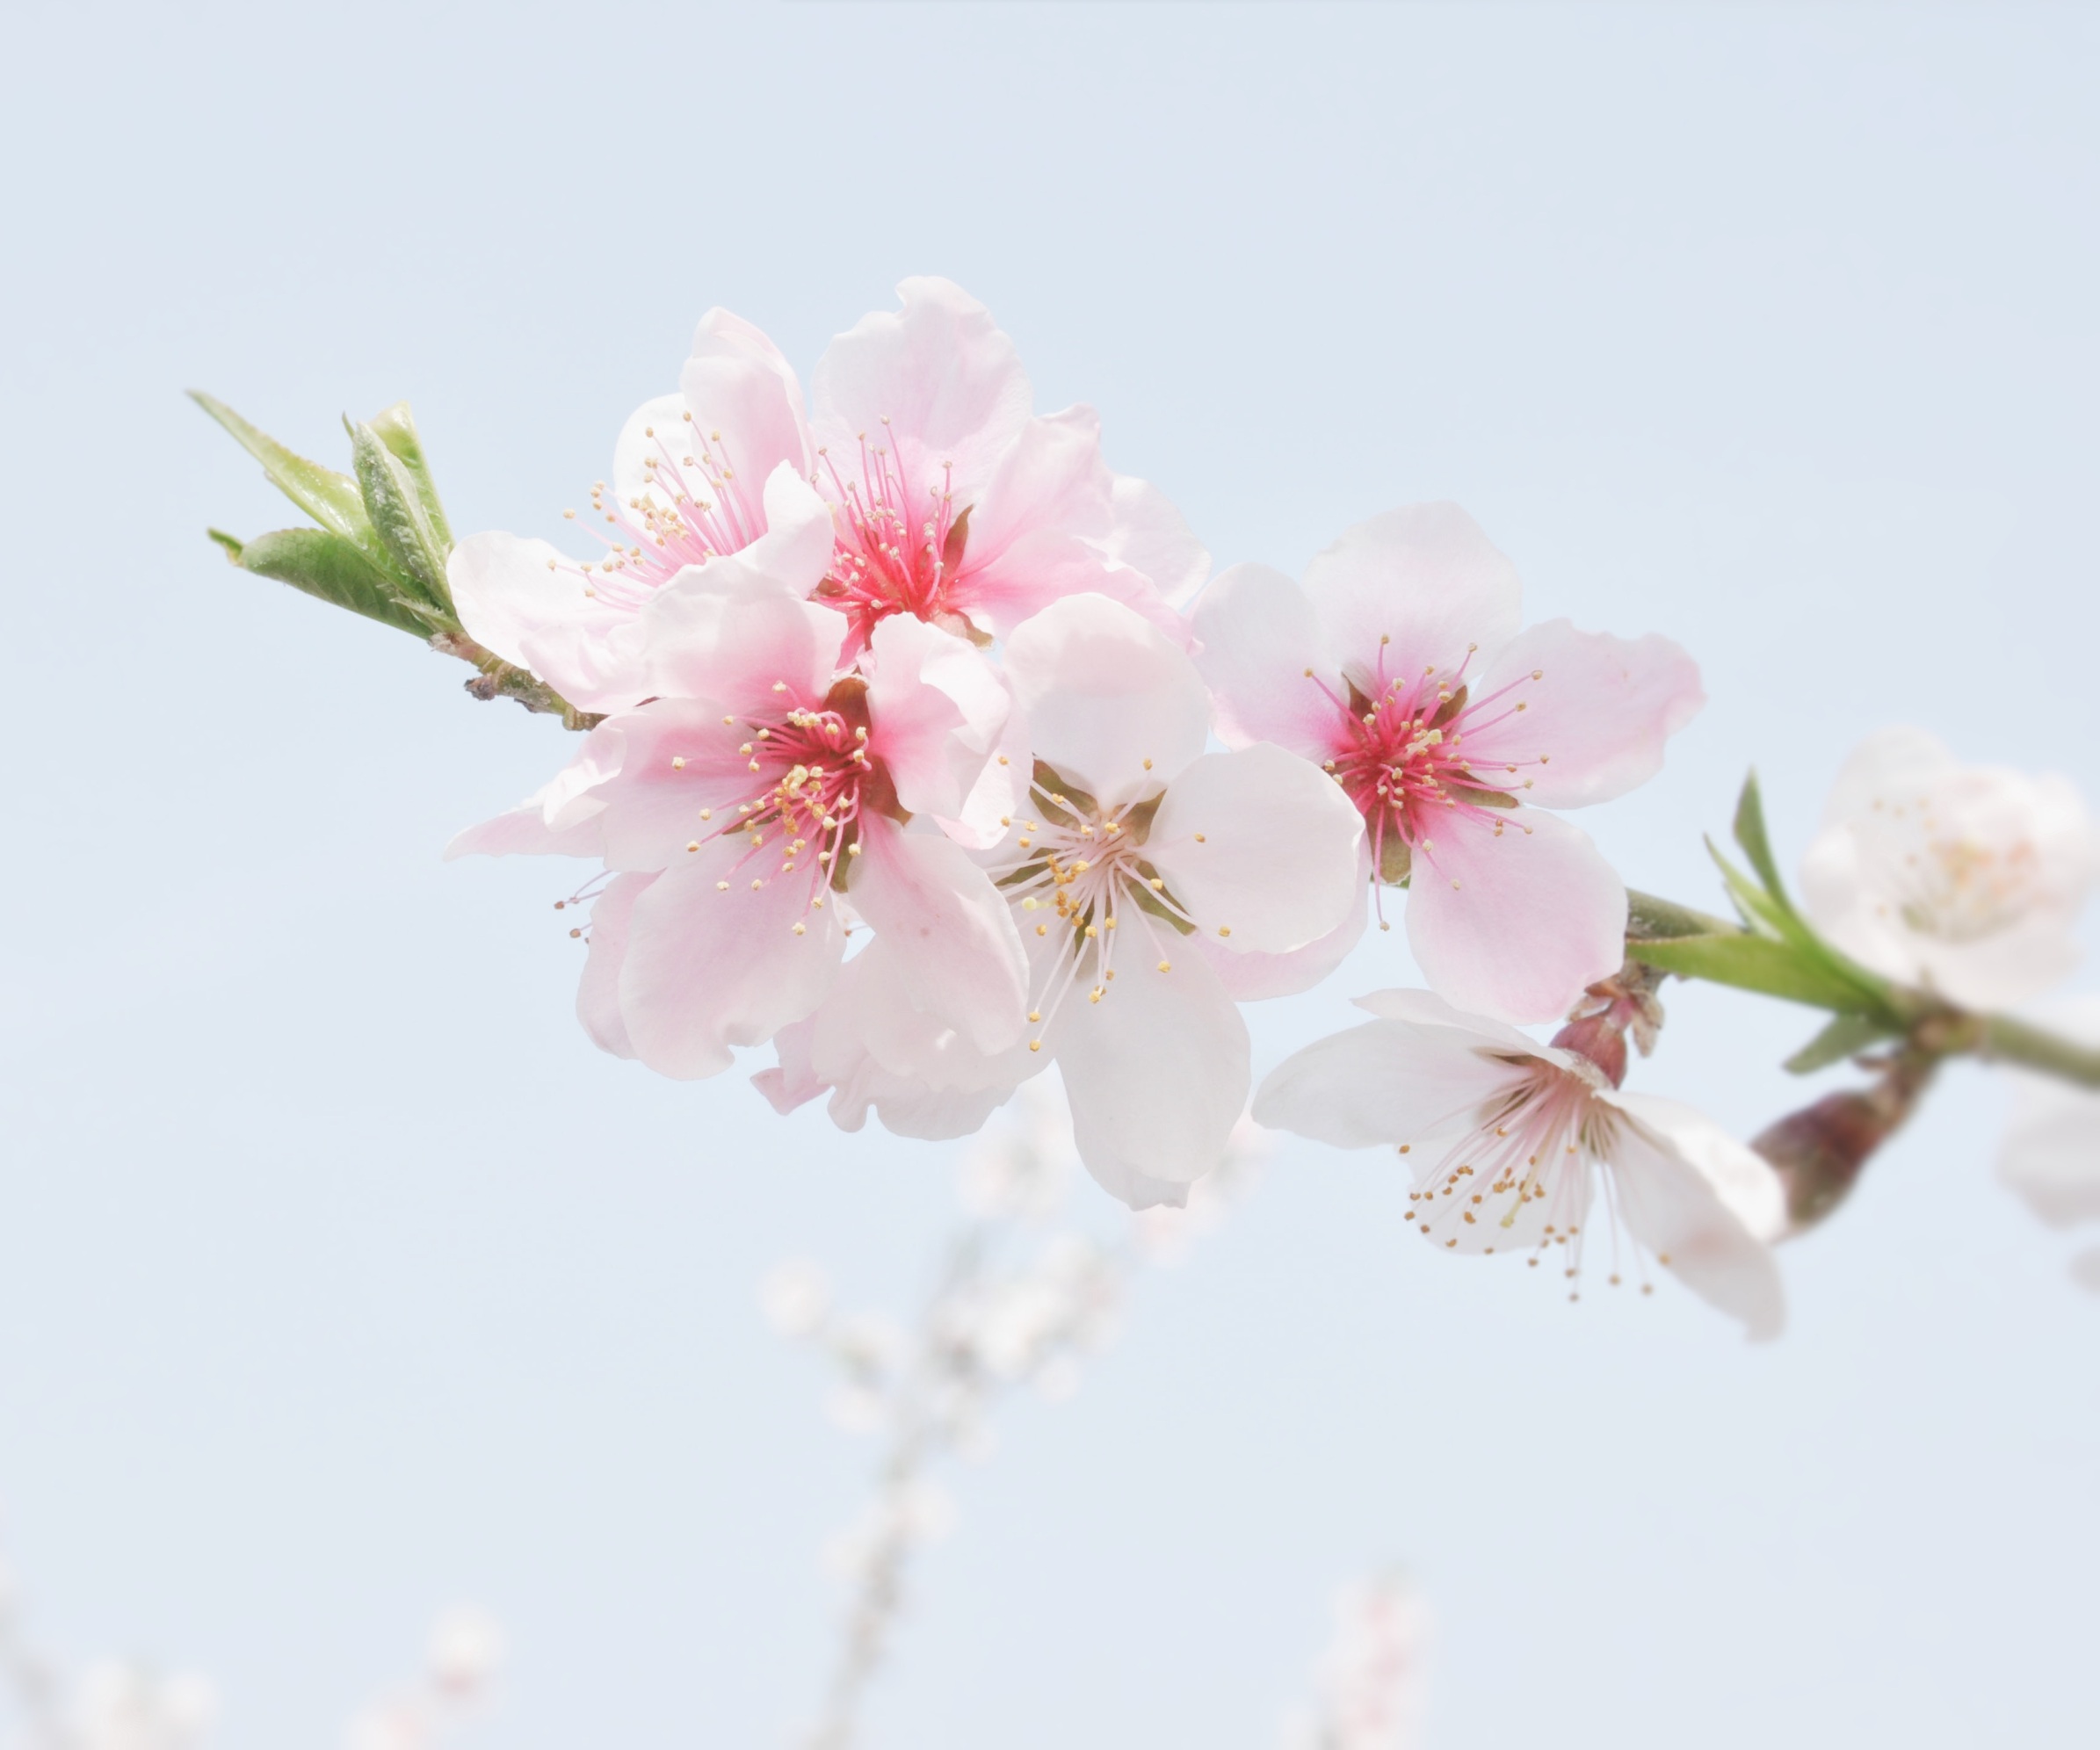
branch, blossom, plant, fruit, flower, petal, food, spring, produce, pink, flora, cherry blossom, flowers, close up, macro photography, the scenery, peach blossom, flowering plant, land plant